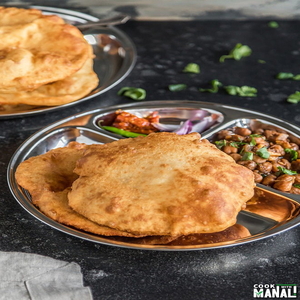
Dish: cholebhature